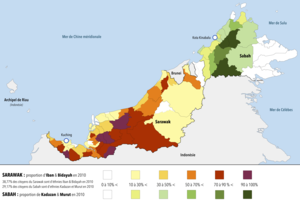
Répartition des citoyens malaisiens d'origine Iban, Bidayuh, Kadazan et Murut lors du recensement de 2010 par divisions et subdivisions administratives
Le Sarawak est l'un des deux États de Malaisie orientale. Il est situé sur l'île de Bornéo et couvre un tiers de la superficie de la Malaisie. Il compte 2,6 millions d'habitants, dont 50 % font partie de tribus indigènes. Son territoire, en grande partie couvert par la jungle et les mangroves, est riche en matières premières, en ressources hydrauliques et en ressources agricoles, qui sont largement exploitées.